Magic Knight Rayearth

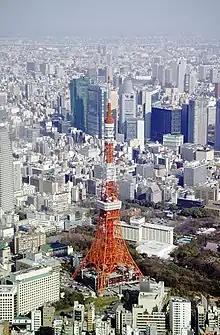
"Magic Knight Rayearth" begins with the protagonists' field trip to the Tokyo Tower (pictured).

"Magic Knight Rayearth" focuses on three eighth-grade girls: the tomboyish, headstrong but short ; the quick-tempered and no-nonsense only child ; and the intelligent and ladylike . While on a field trip to the Tokyo Tower with their respective schools, the girls find themselves drawn into another world, Cephiro. There they learn that Cephiro is influenced by one's will and that the Pillar maintains Cephiro through prayer. The girls are then tasked with rescuing the current Pillar, Princess Emeraude, from her abductor, the high priest and antagonist Zagato, after which they will be returned to Tokyo.